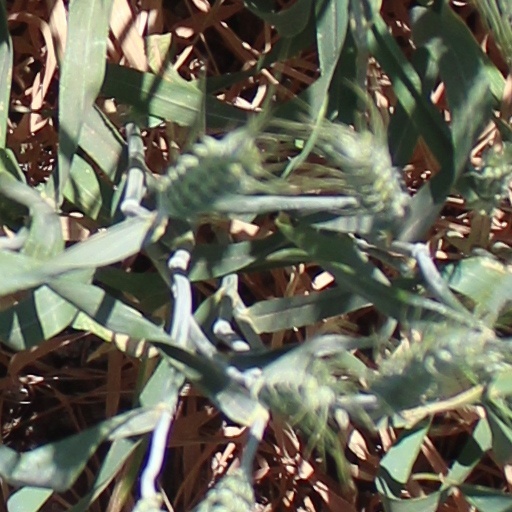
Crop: wheat